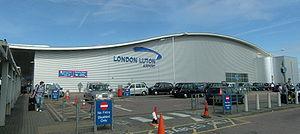
L'aéroport de Londres-Luton est un aéroport international situé à Luton dans le Bedfordshire, à environ 45 km au nord-ouest de Londres. Après Heathrow, Gatwick et Stansted, c'est le quatrième plus important aéroport desservant l'agglomération de Londres.